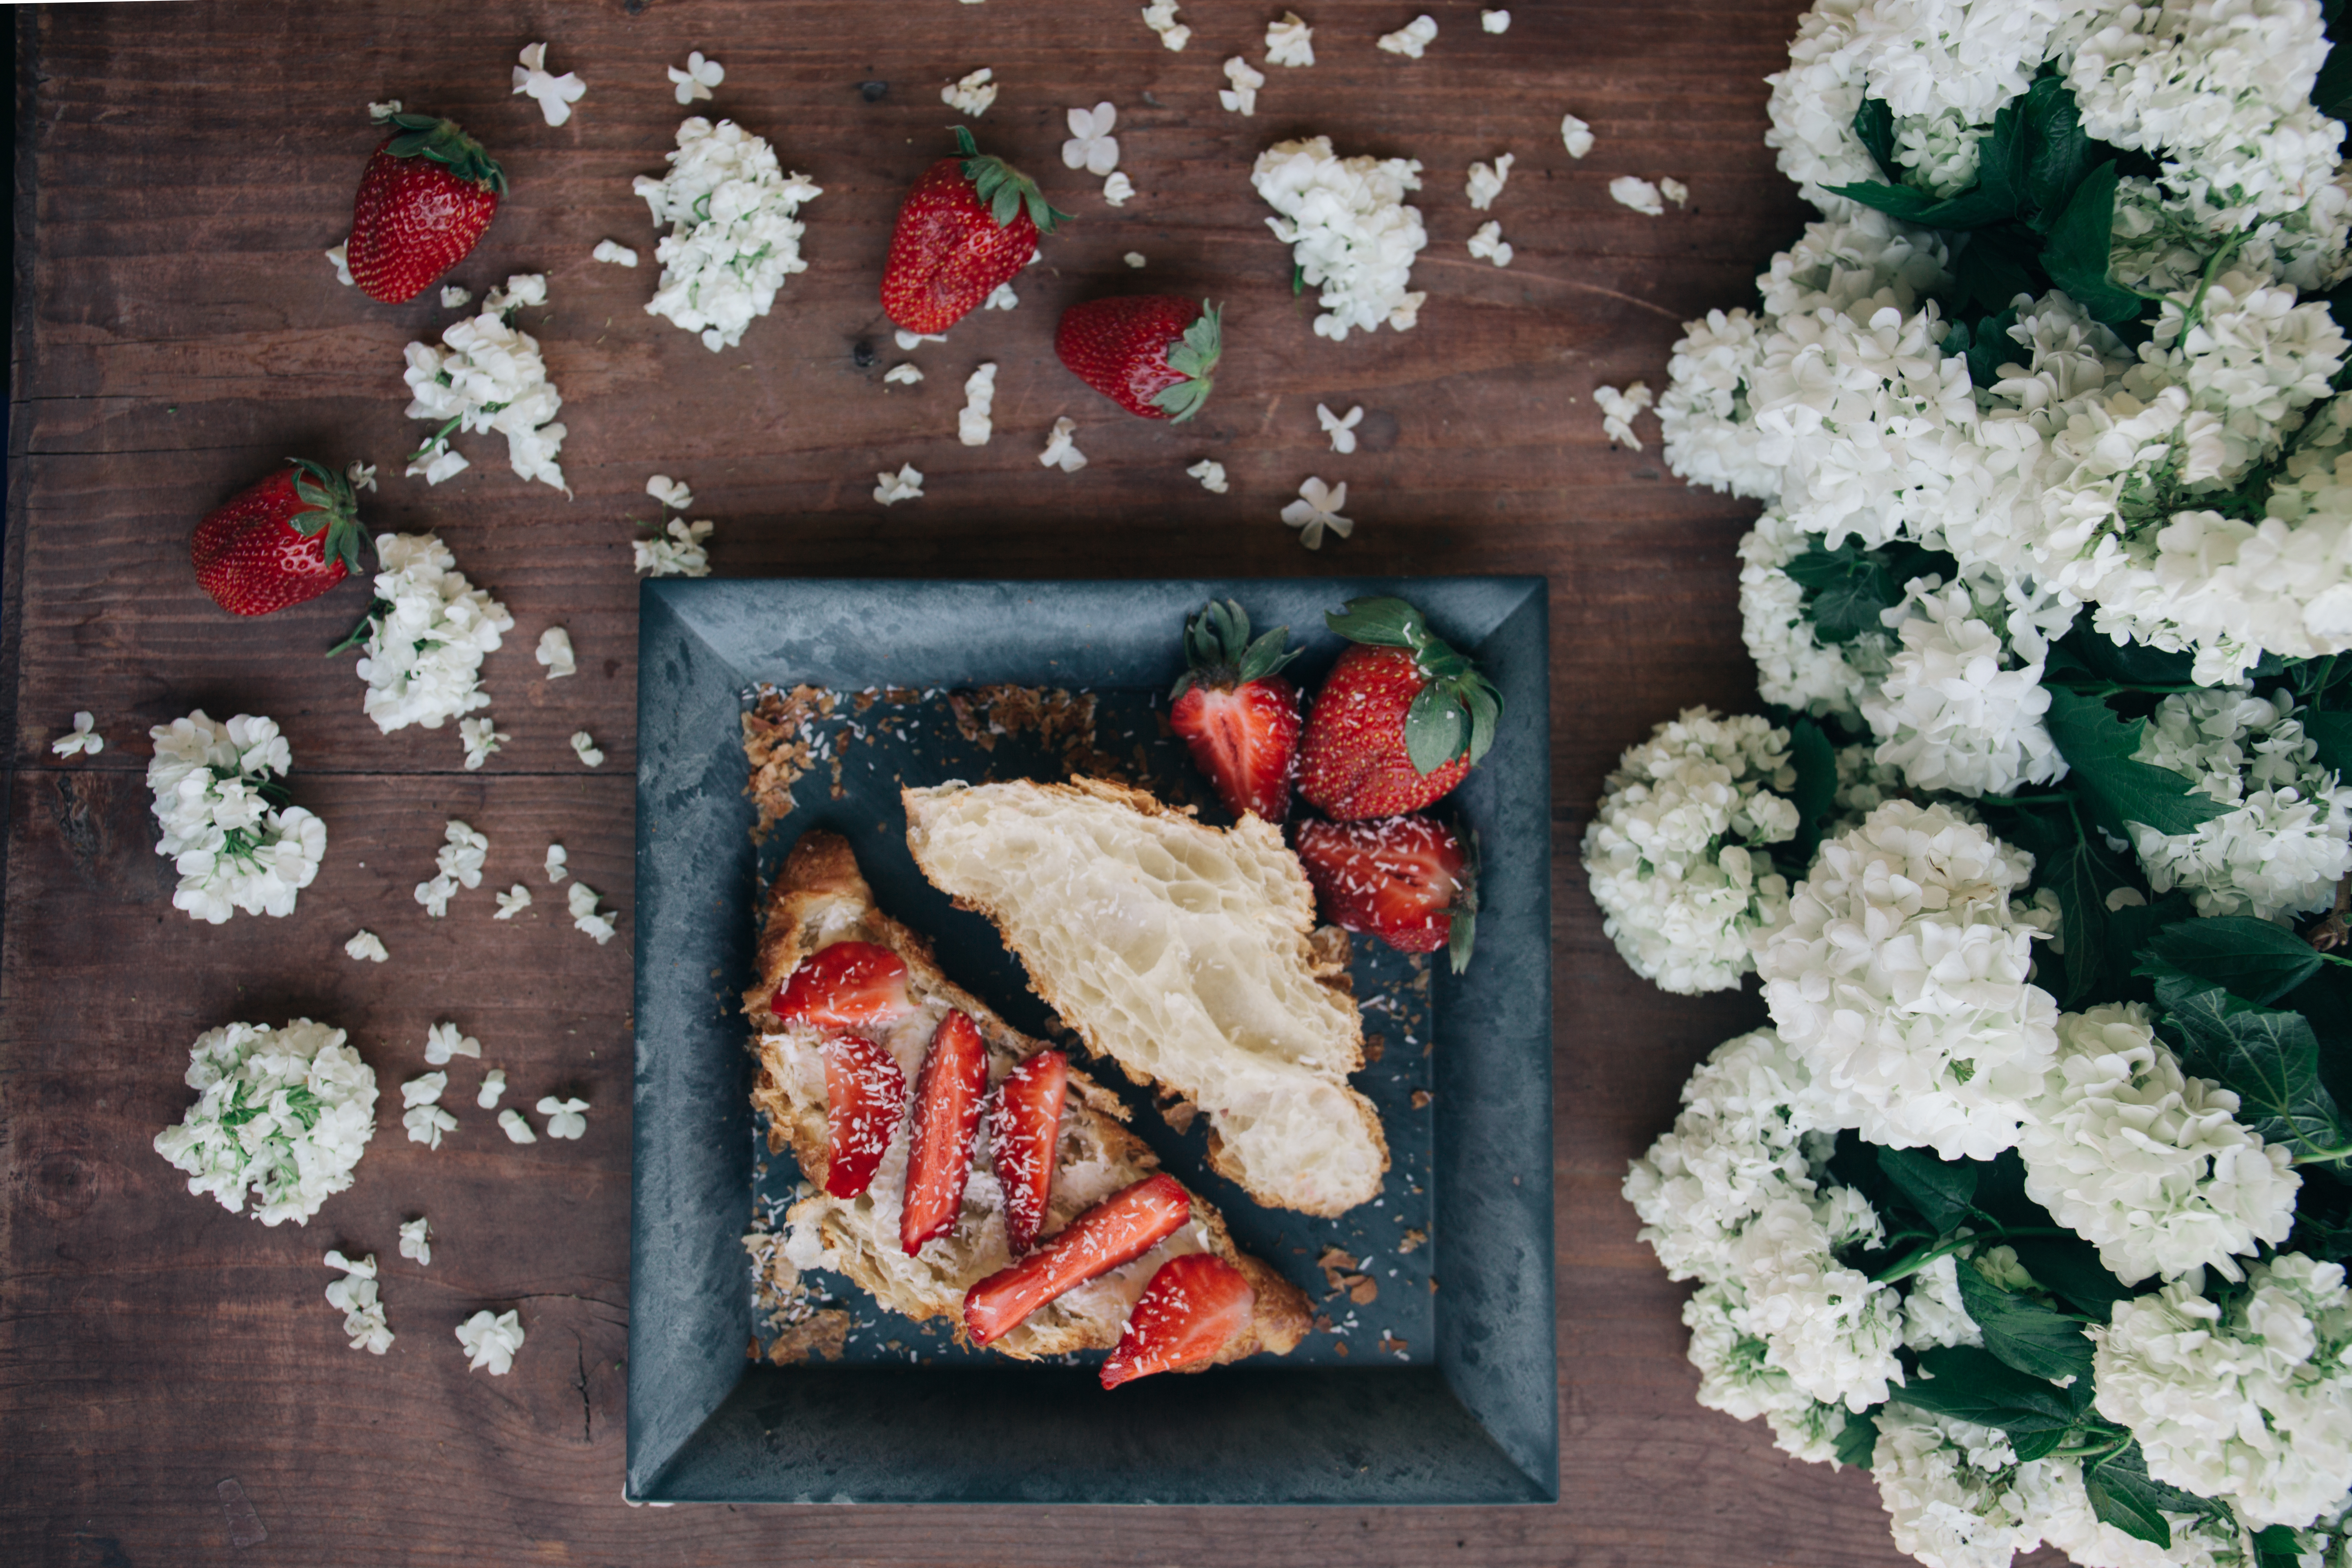
plant, flower, petal, food, red, plate, christmas, bread, flowers, christmas decoration, art, fruits, strawberries, floristry, floral design, flower arranging, food plating